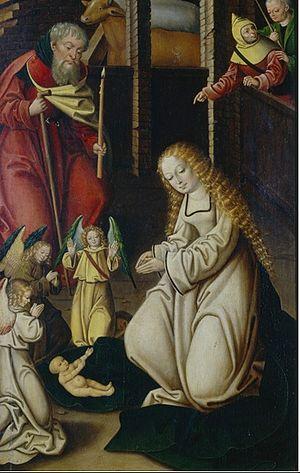
Nativite de Cappenberg
Jan Baegert, né en 1465 à Wesel, dans le duché de Clèves, et mort vers 1535 à Wesel, est un peintre de la période de transition entre le Moyen Âge et la Renaissance. Il est le fils du peintre Derick Baegert, et compte parmi les peintres importants de son époque dans la région de Westphalie et du Bas-Rhin. De nombreuses œuvres de commande émanant de ces régions indiquent qu'il avait acquis une certaine notoriété. Son style est encore celui de l'art gothique tardif, mais il montre déjà l’influence de la peinture de la Renaissance venant de la Flandre.